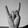
ASL letter: Y